Bernardino Ramazzini

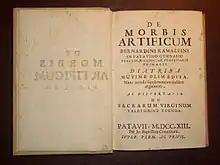
Frontpage of the definitive 1713 edition of the Diatriba

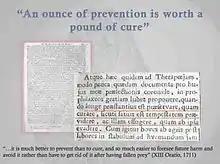
From the presentation given on occasion of the tercentenary of Ramazzini's death – Padua and São Paulo, 2015

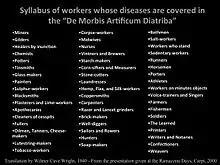
List of occupations - From the presentation given at the Ramazzini Days, Carpi, 2000

His book on occupational diseases, "De Morbis Artificum Diatriba" ("Diseases of Workers") outlined the health hazards of chemicals, dust, metals, repetitive or violent motions, odd postures, and other disease-causative agents encountered by workers in more than fifty occupations. This was one of the founding and seminal works of occupational medicine and played a substantial role in its development.